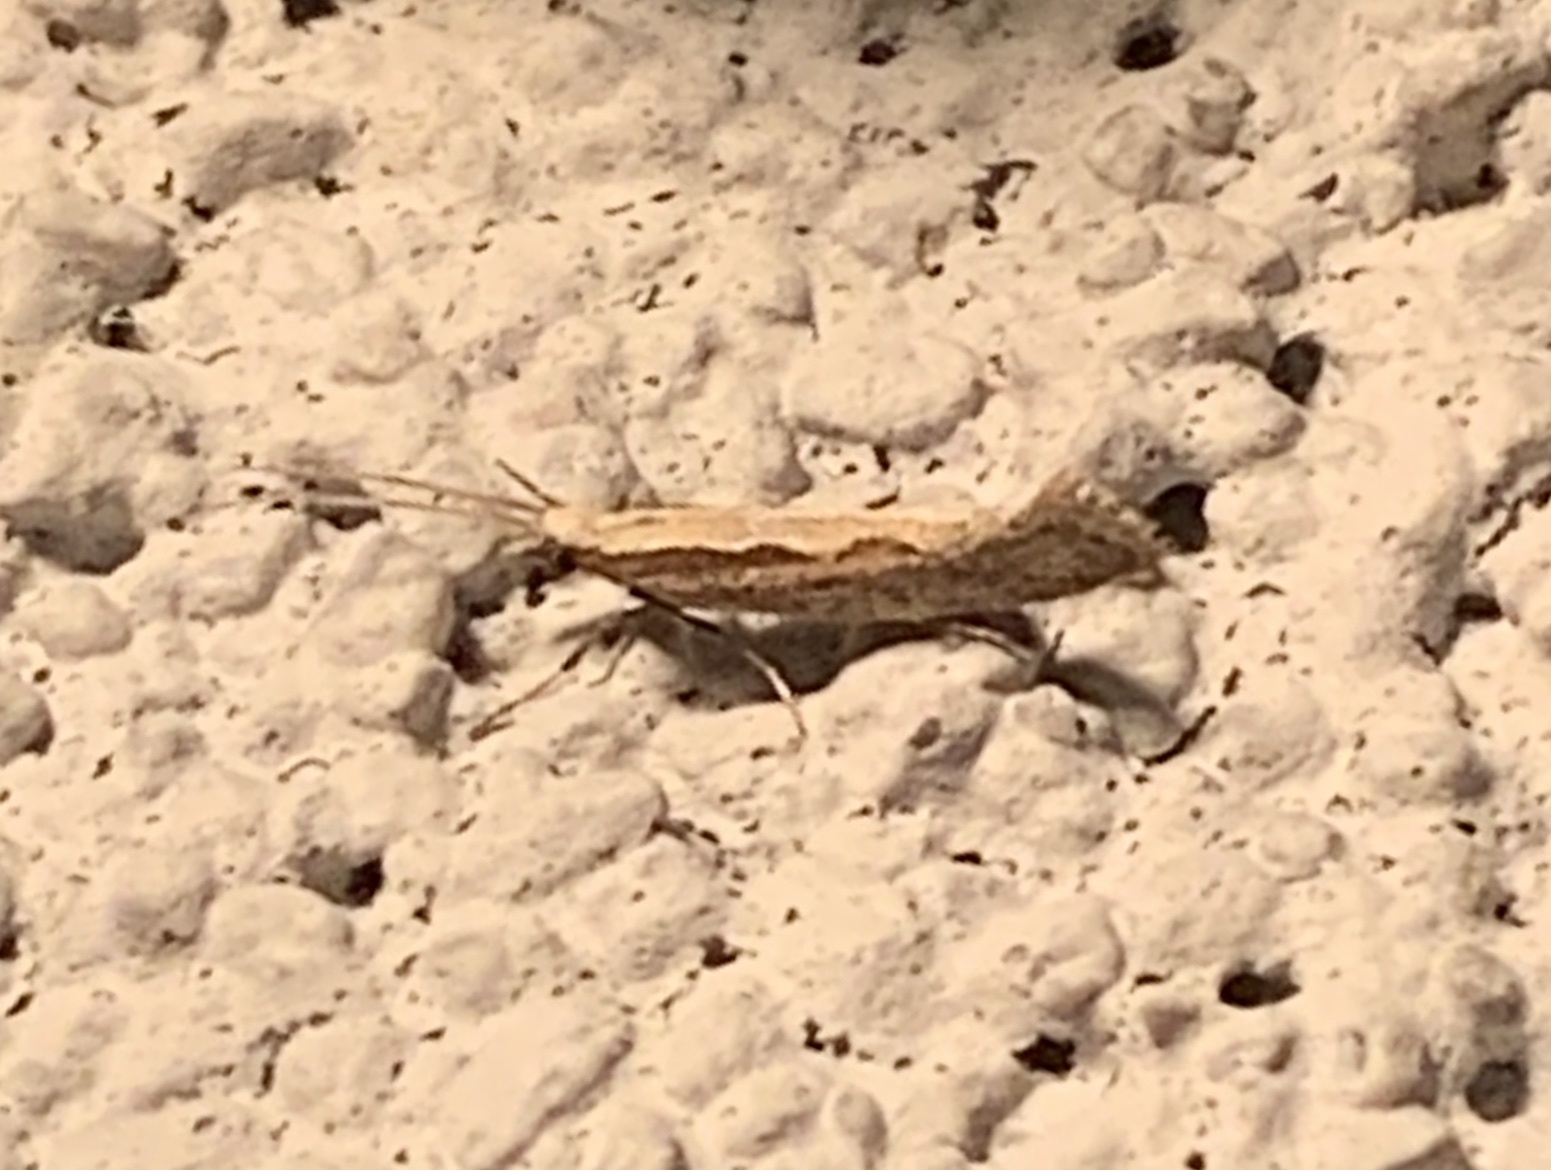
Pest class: diamondback_moth